Billboard K-Town

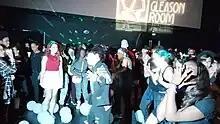
Local K-pop dance teams vie at Kaja Kon dance/concert, Miami Beach Convention Center, The Gleason Room Backstage, October 30, 2016

The Korea K-Pop Hot 100 chart was discontinued in the U.S. in May 2014, and reestablished on "Billboard.com" as of the chart dated December 30, 2017.